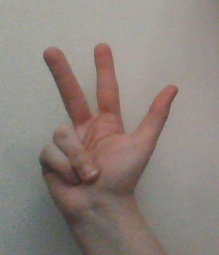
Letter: al